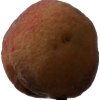
Label: peach